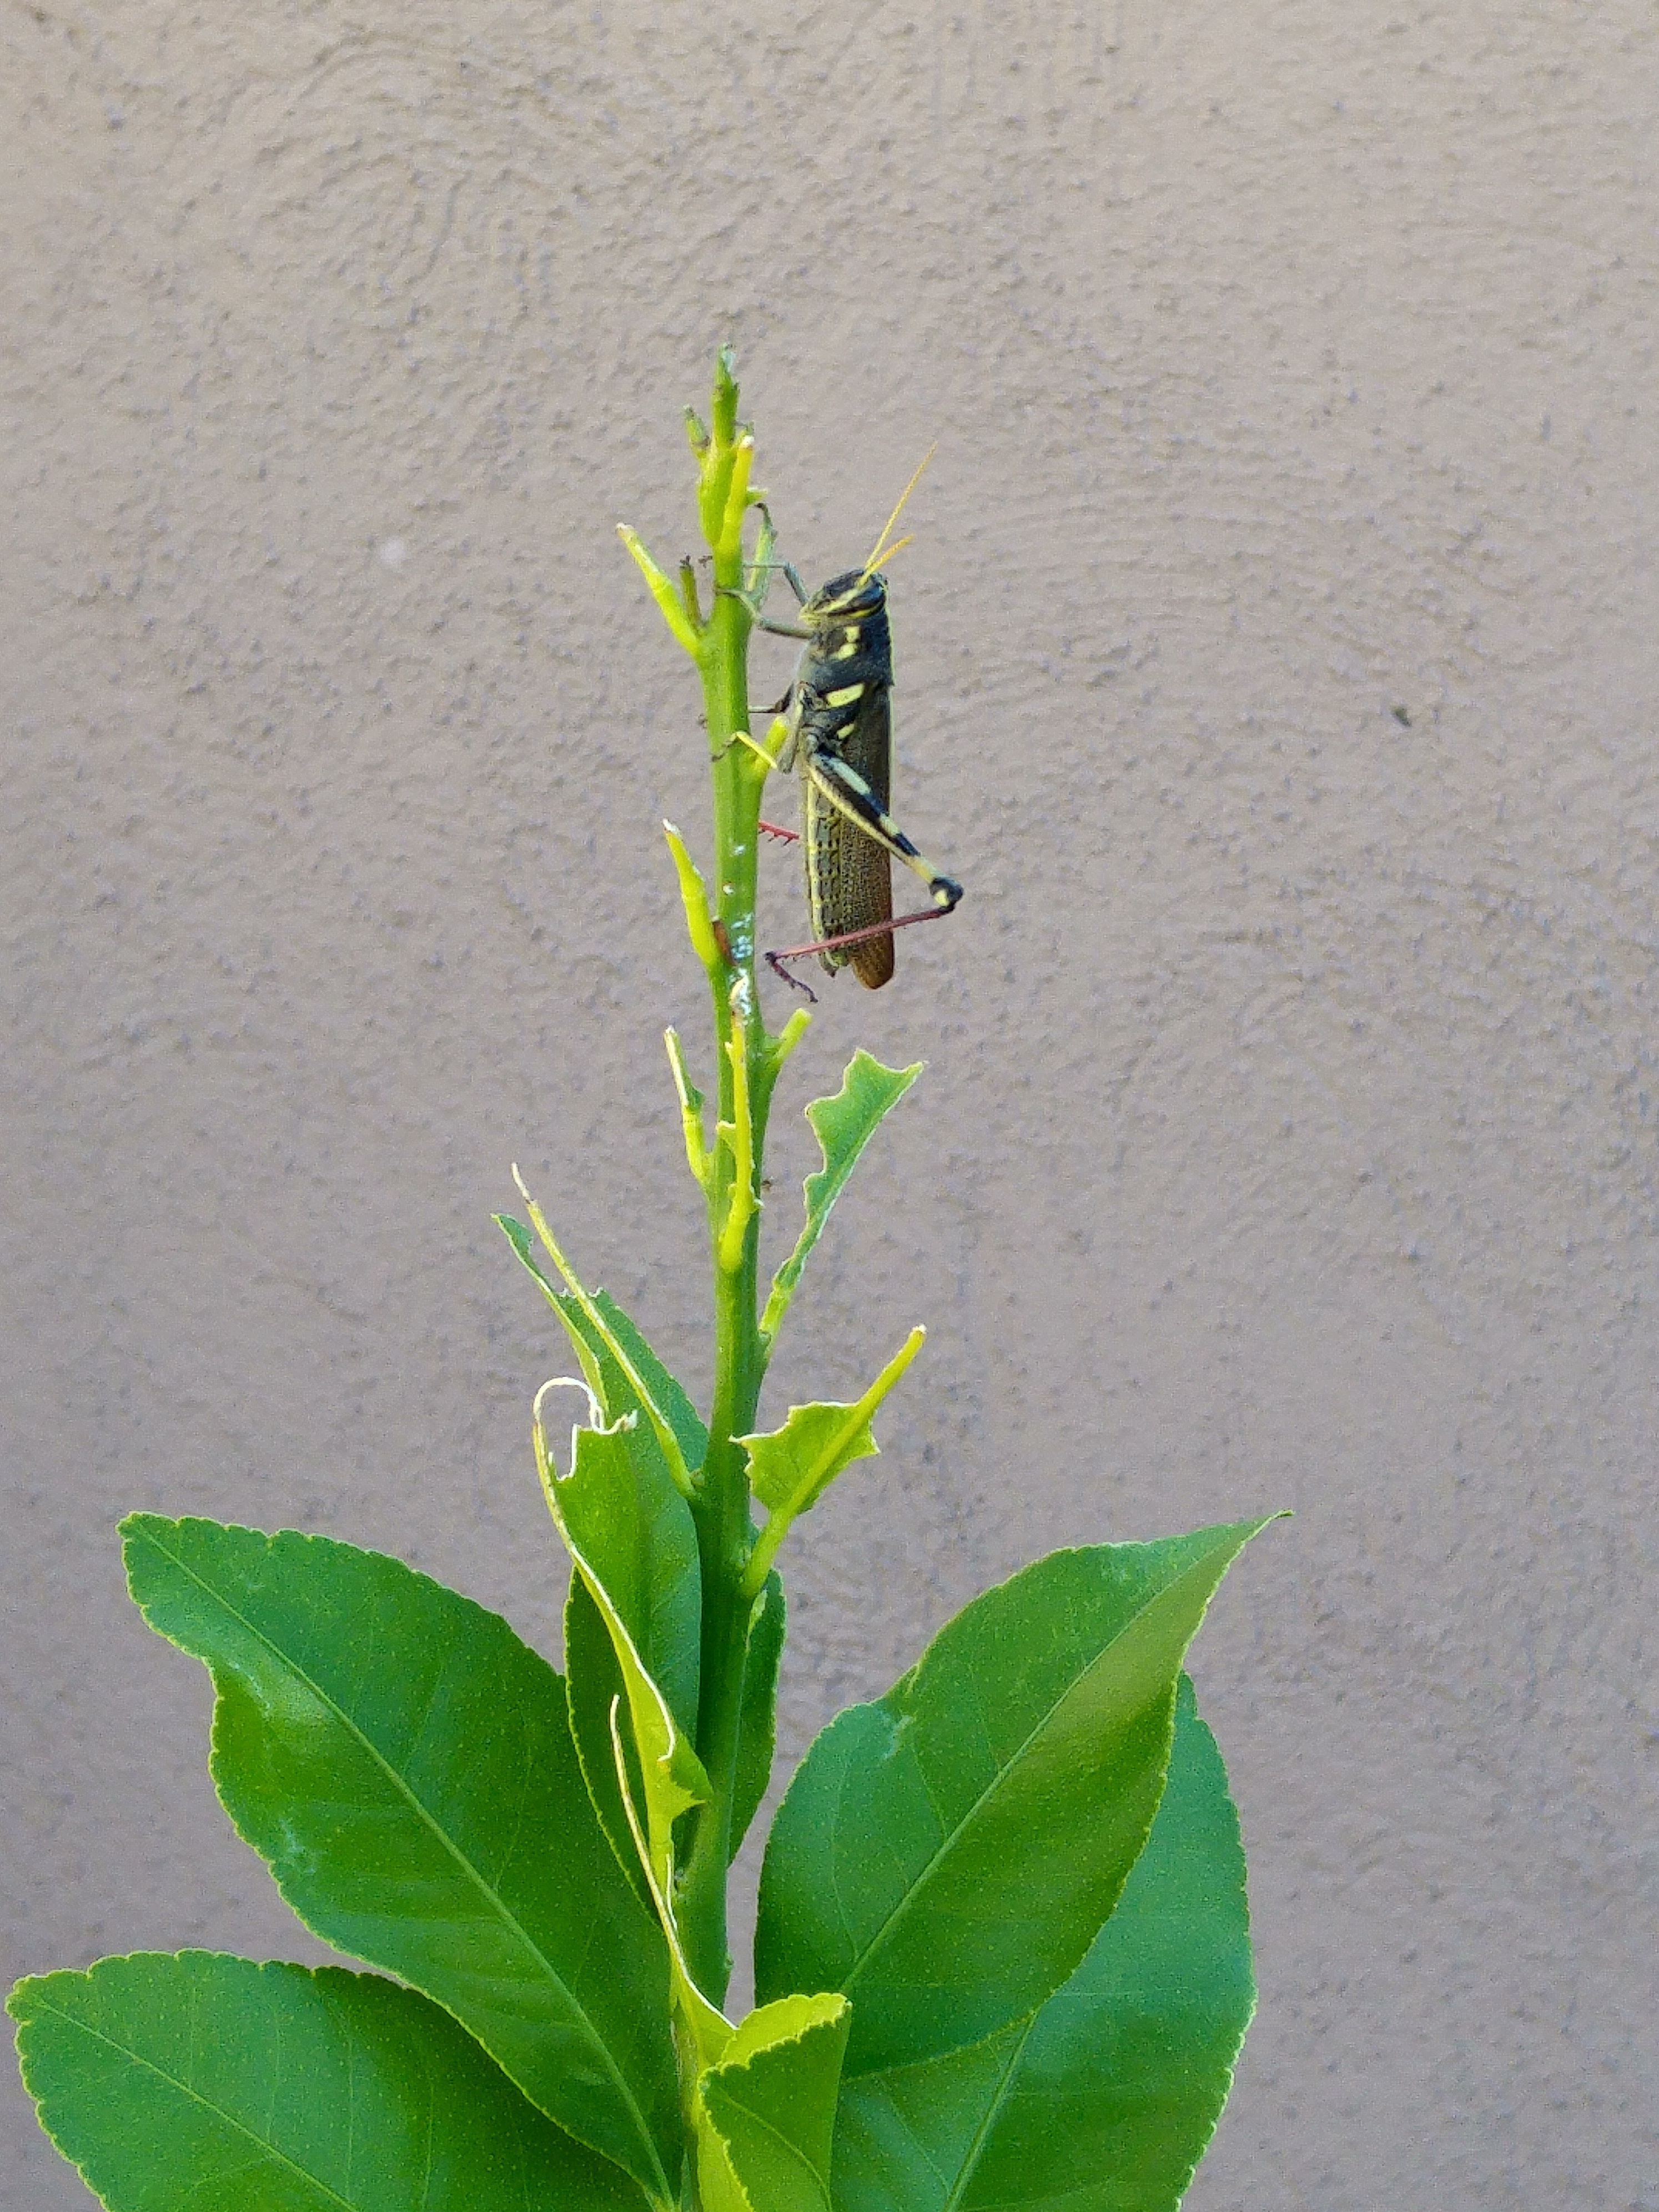
nature, grass, branch, plant, leaf, flower, environment, green, insect, natural, bug, botany, colorful, yellow, garden, flora, cycle, leaves, pest, grasshopper, hopper, locust, flowering plant, chew, frustrated, plant stem, land plant